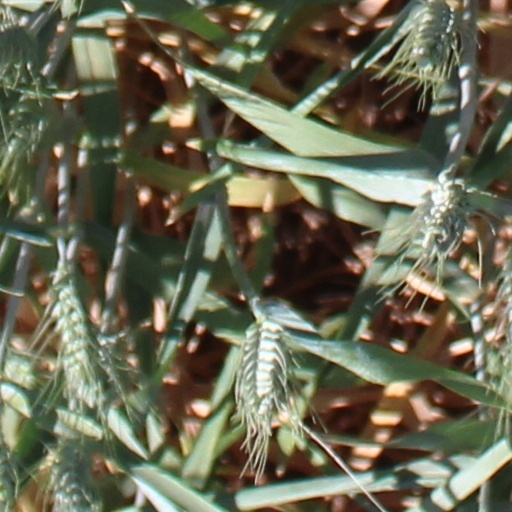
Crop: wheat